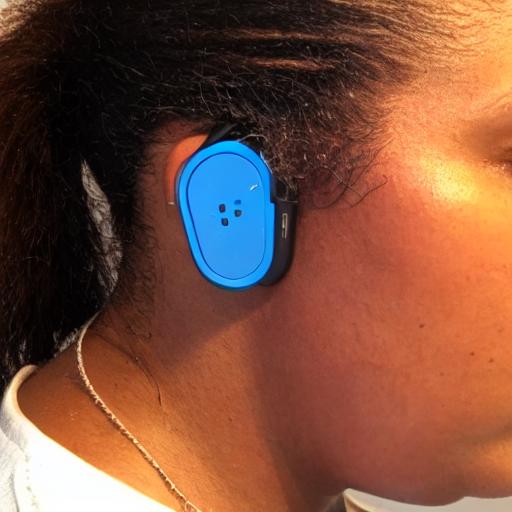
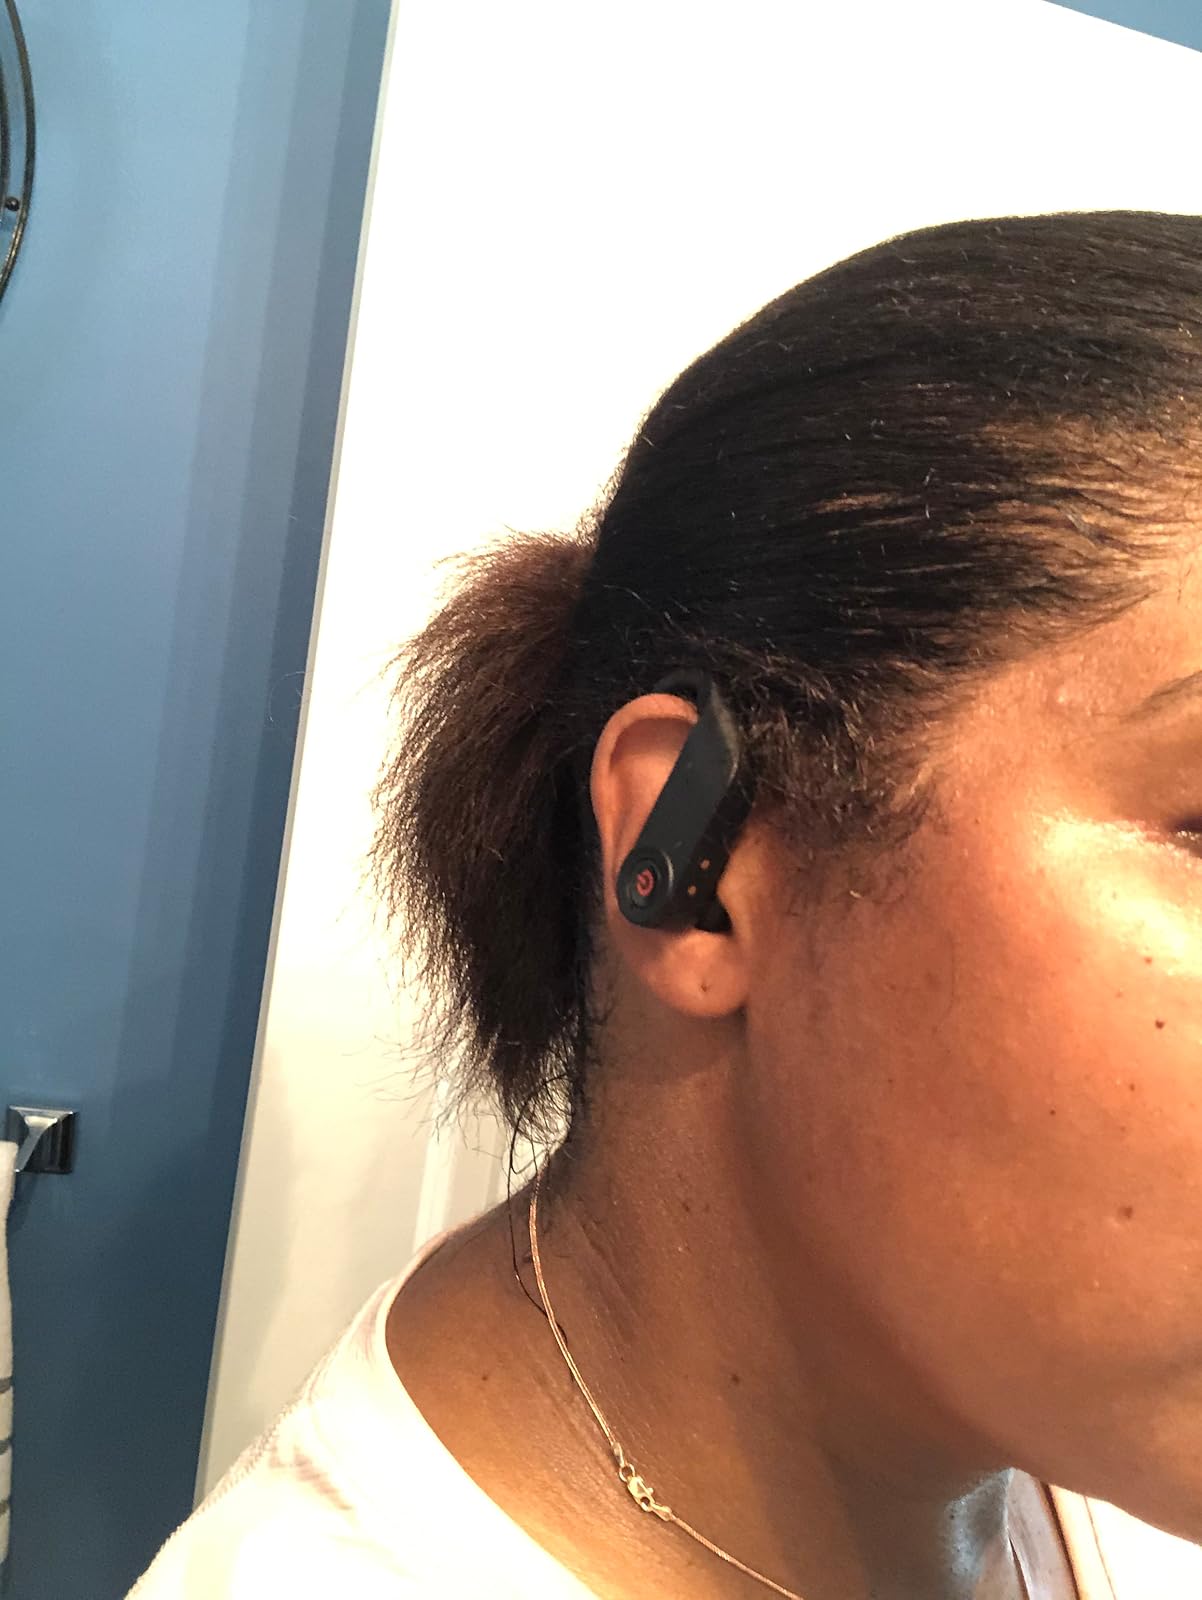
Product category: earbuds
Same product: no